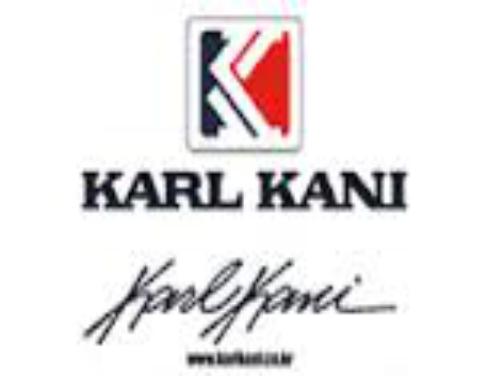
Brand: Karl Kani-2
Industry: Clothes